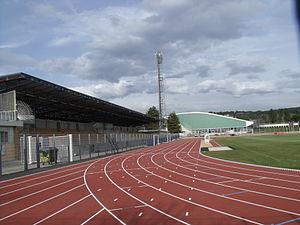
Stade Georges-Carcassonne, Aix-en-Provence (France)
Le Pays d'Aix Football Club est un club français de football basé à Aix-en-Provence, fondé en 1941 par Germain Reynier. Il joue ses matchs à domicile au stade Georges-Carcassonne, à Aix-en-Provence.
Le stade Georges-Carcassonne est un stade municipal situé à Aix-en-Provence.